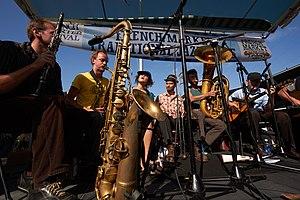
Tuba Skinny est un groupe américain de jazz de la Nouvelle-Orléans formé en 2009, composé de divers instrumentistes dont un tuba, un trombone, un cornet, un banjo ténor, une guitare, des voix, du washboard, parfois une clarinette. Ce groupe, dont le nom signifie littéralement « maigre comme un tuba », produit une musique inspirée par le jazz précoce des années 1920 et 1930. Depuis sa formation, le groupe composé à l'origine de musiciens de rue depuis constitué en groupe fidèle, s'est produit partout dans le monde, lors de festivals de rue ou sur scène.